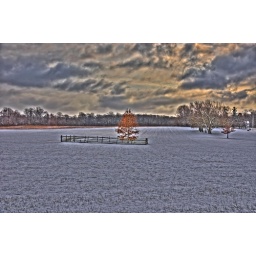
This is the golden tree in Princeton Nj